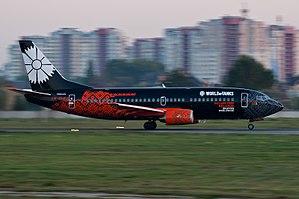
Belavia est une compagnie aérienne de la Biélorussie. Belavia est la compagnie nationale biélorusse. Elle propose des vols vers la plupart des capitales européennes. Elle est basée à Minsk.